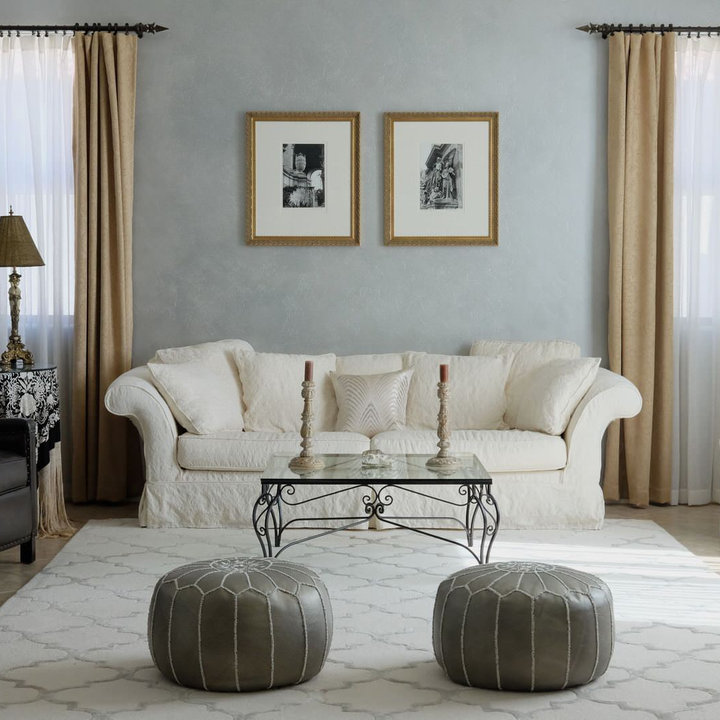
Style: Glamour